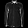
Label: Shirt